Purgaz

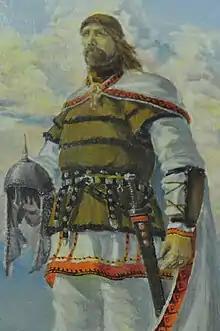
"Inyazor Purgaz" by Pavel Alyoshin Erzyan ethnomorantism Exhibition. Saransk, 2017

Purgaz or Inäzor Purgaz ("Purgas") was an Erzän leader in the first half of the 13th century. He was a Grand Duke ("inäzor") of the Erzän Principality of Purgaz. Being an ally of Volga Bulgaria, he resisted easterly Slavic expansion of Suzdalian Rus forces into the region. In later times, he became a symbol of Erzän independence and a figure of legend.